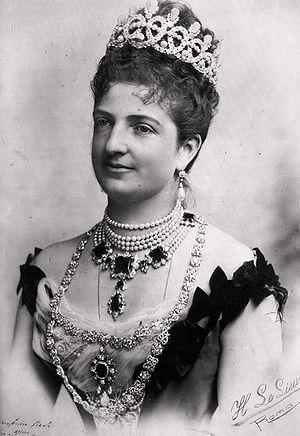
La Confrérie du Saint-Esprit est une œuvre caritative fondée au XIIᵉ siècle après les Hospitaliers fondés au XIᵉ siècle.